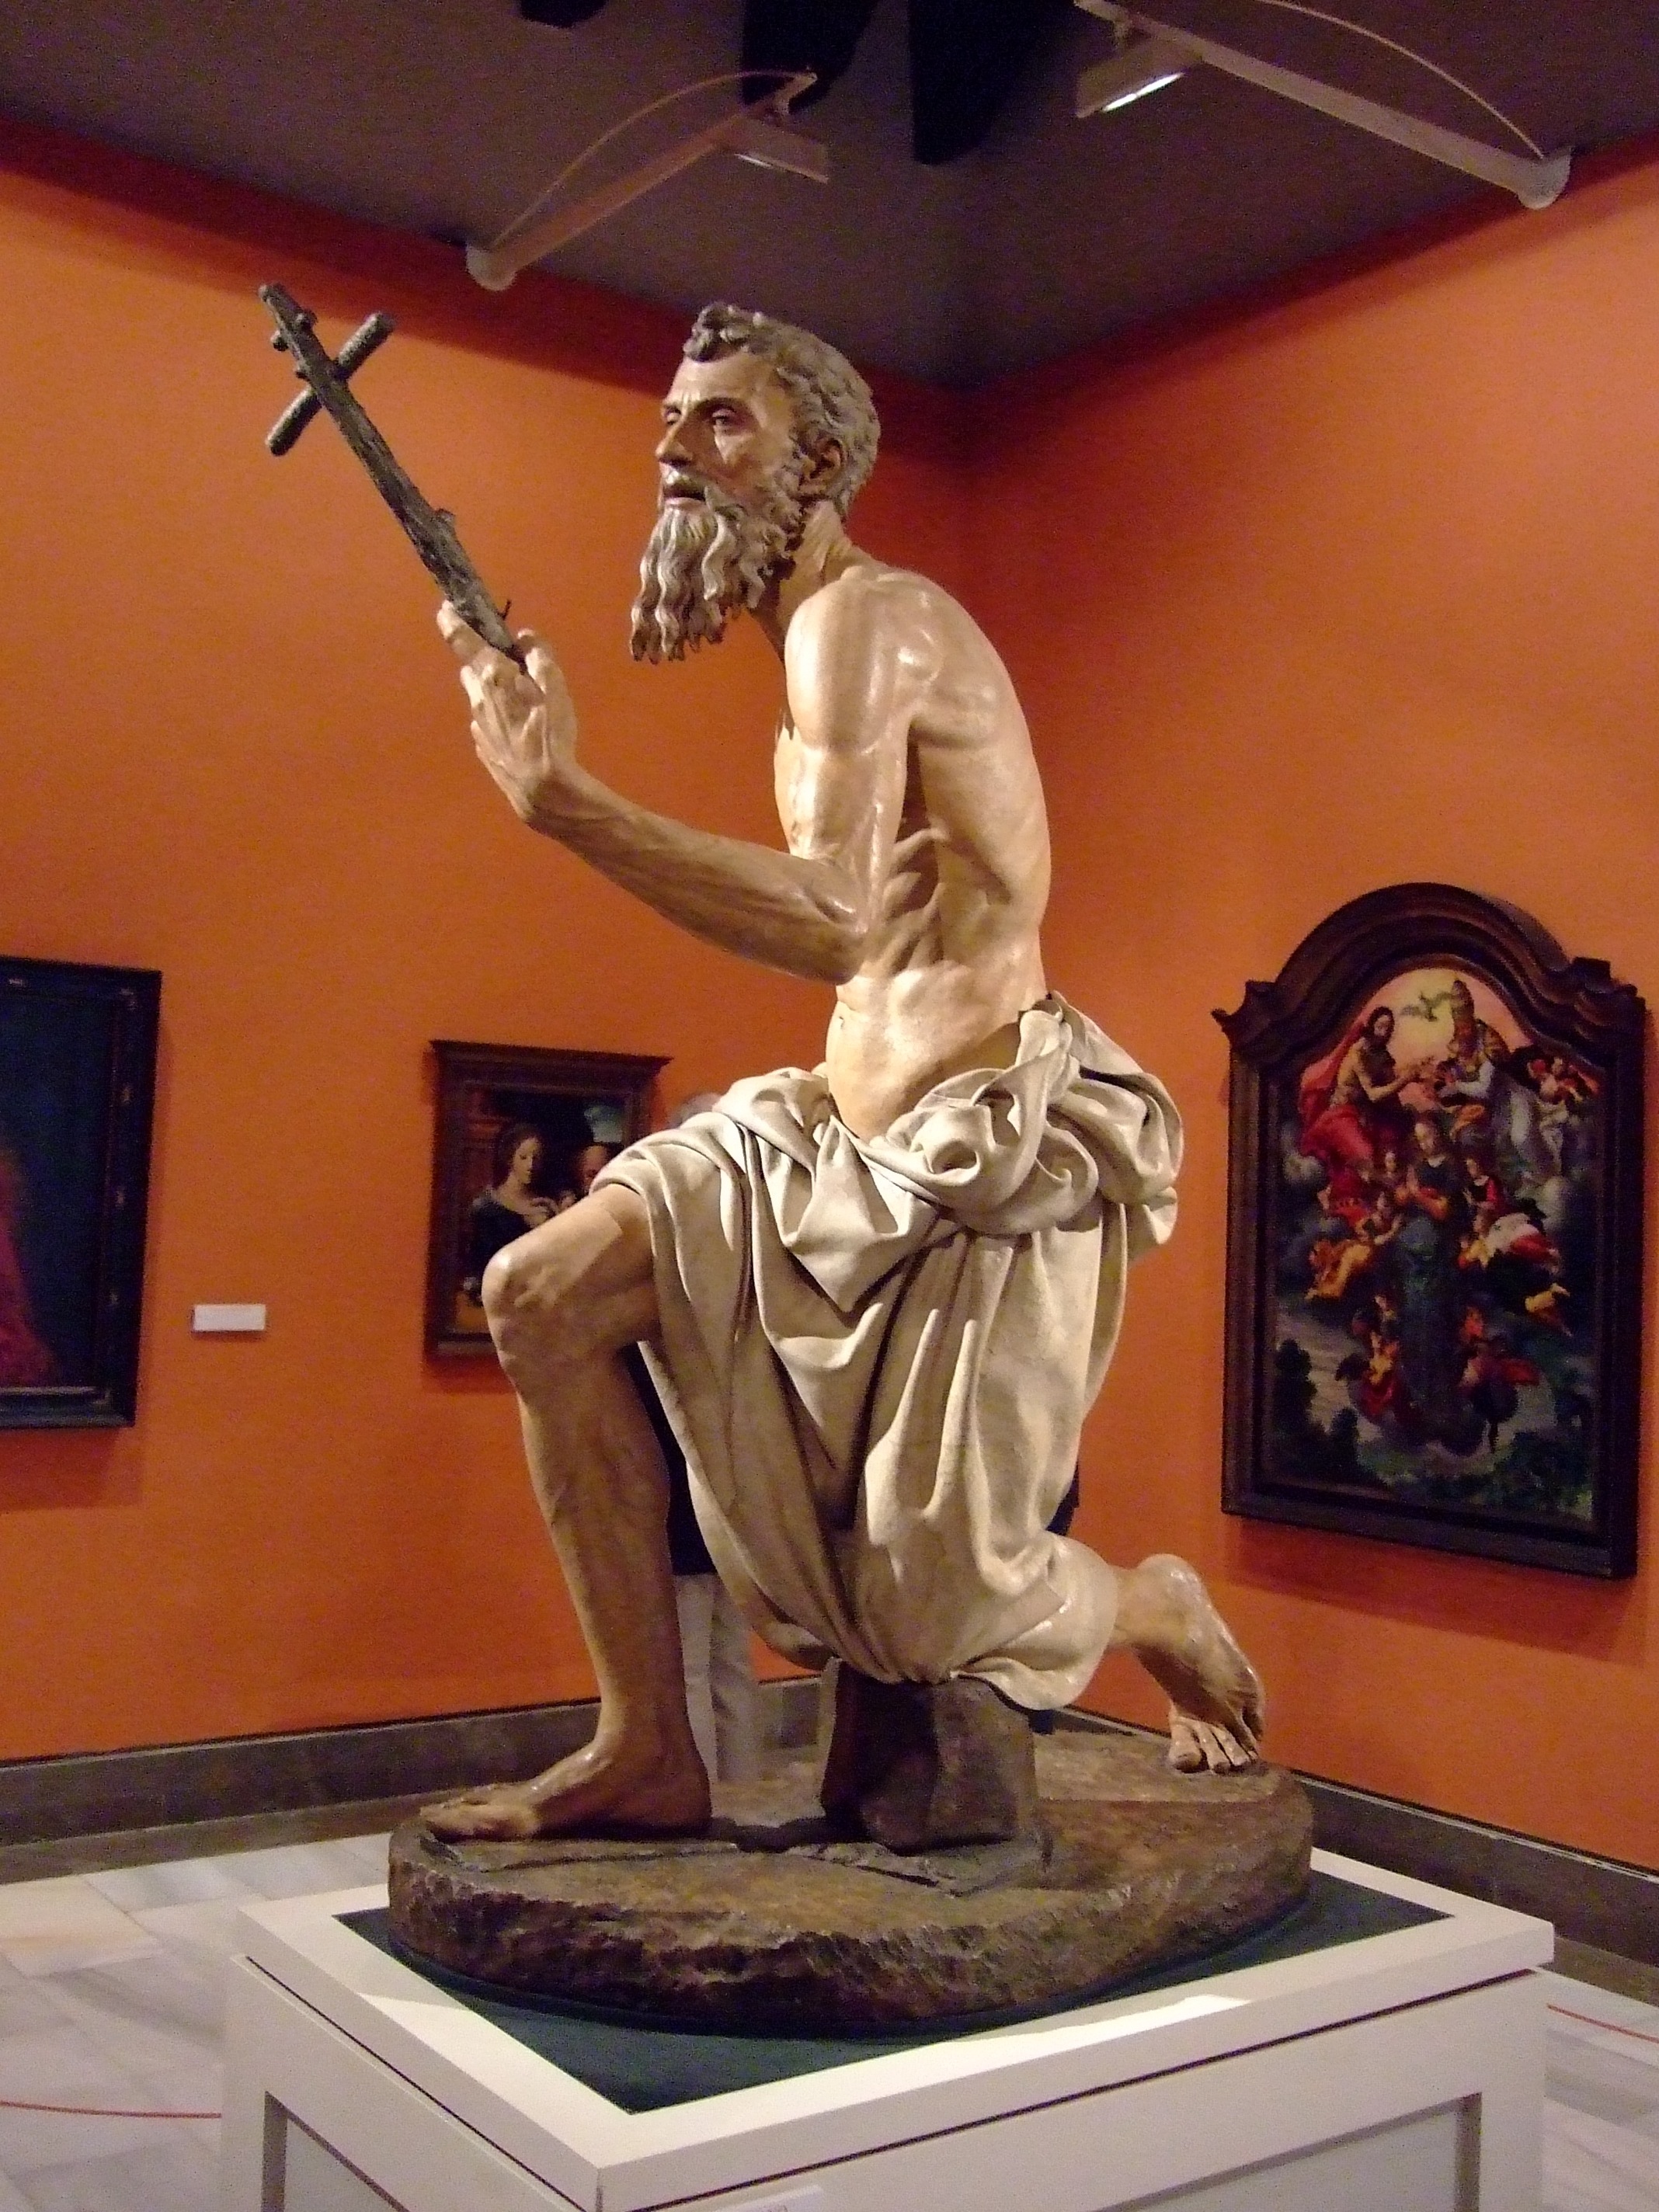
monument, statue, museum, sculpture, art, spain, seville, andalusia, tourist attraction, carving, fine arts, ancient history, san jer nimo, penitent, pietro torrigiano